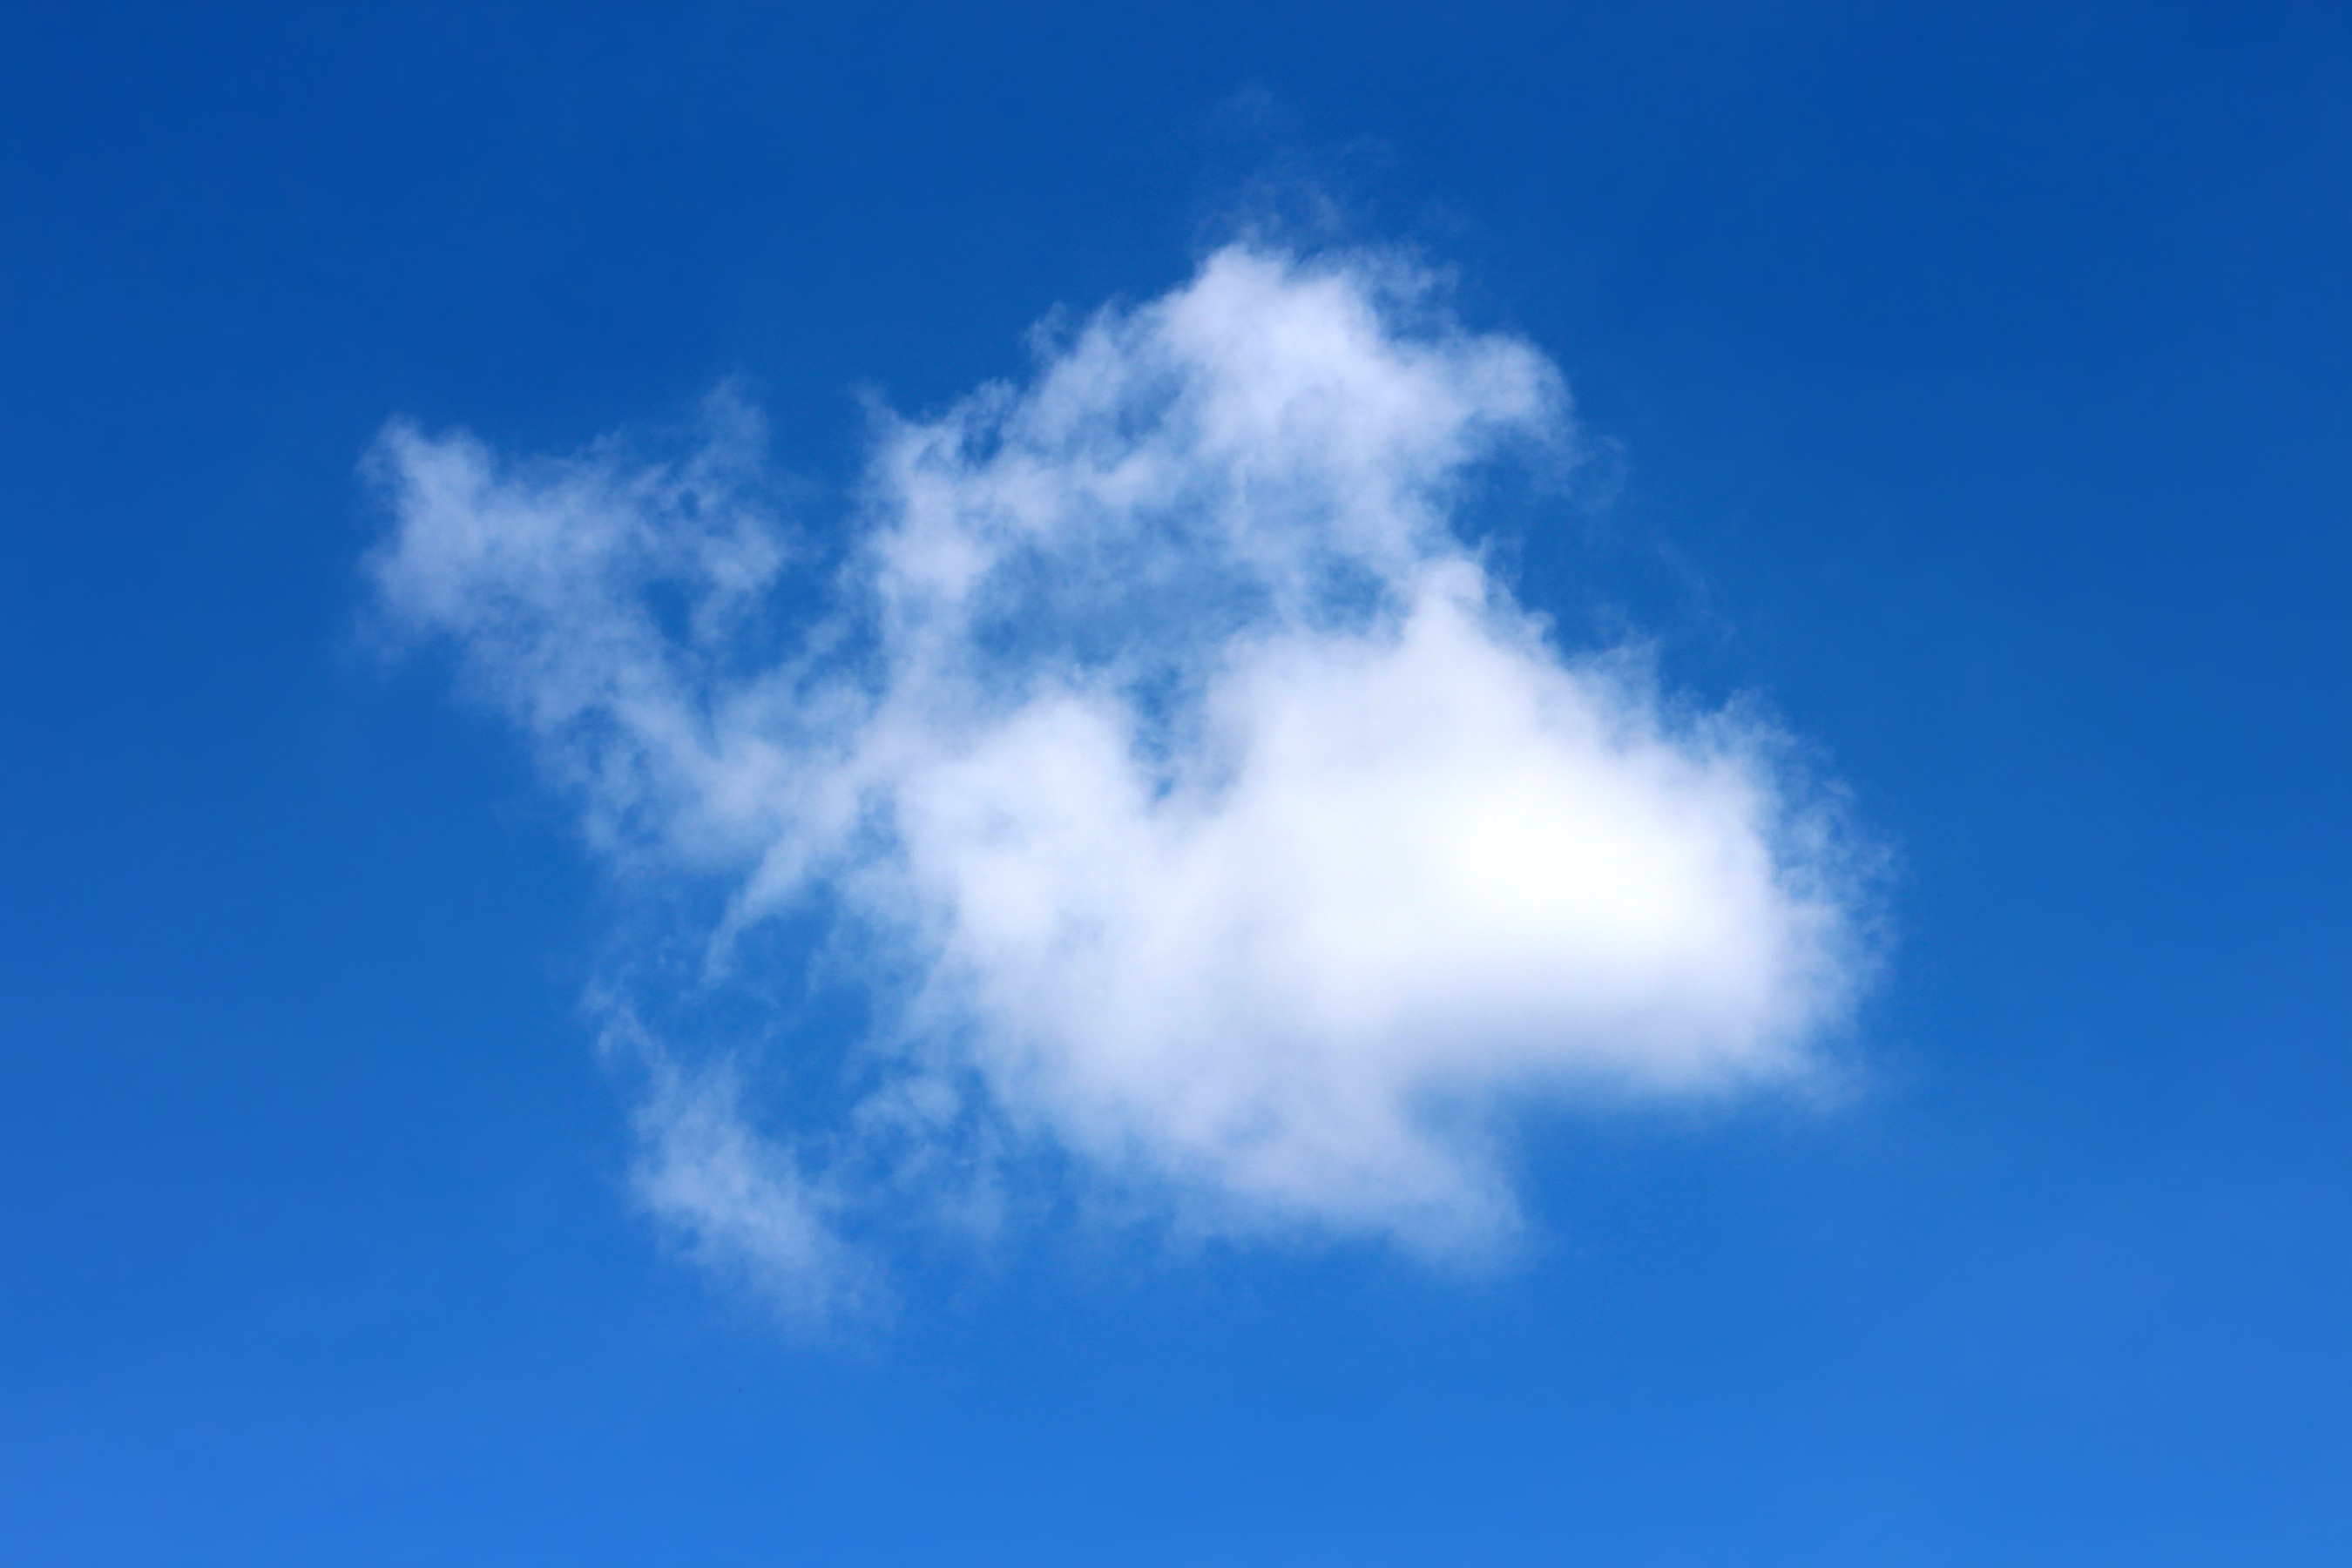
nature, outdoor, horizon, light, cloud, sky, white, sunlight, air, atmosphere, alone, summer, daytime, high, heaven, color, natural, space, weather, cumulus, blue, background, bright, climate, wallpaper, backdrop, meteorological phenomenon, atmosphere of earth, cloud icon, one cloud